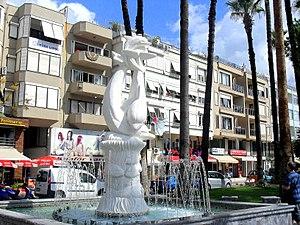
Marmaris est une ville du sud-ouest de la Turquie, dans la province de Muğla. Située au bord de la mer Méditerranée, face à l'île grecque de Rhodes, le petit port est devenu depuis les années 1980 un des principaux centres touristiques du pays. Si la ville ne compte officiellement qu'environ 30 000 habitants, elle en accueille plusieurs centaines de milliers en saison estivale.